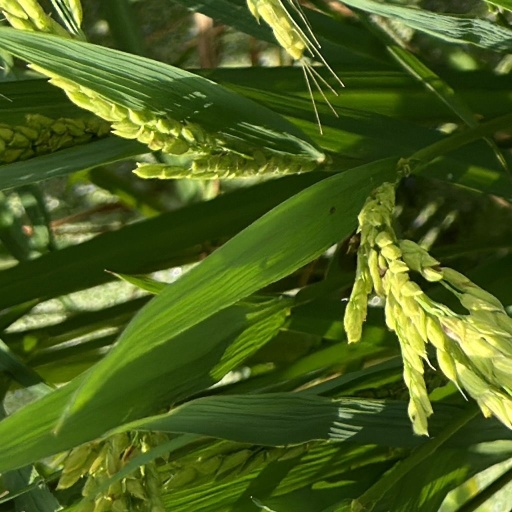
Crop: rice